History of gunpowder

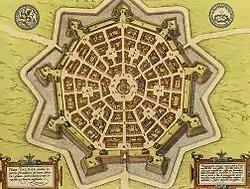
17th-century map of the city of Palmanova, Italy, an example of a Venetian star fort

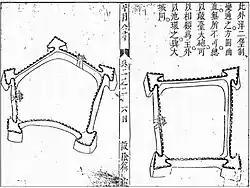
Chinese angled bastion fort, 1638

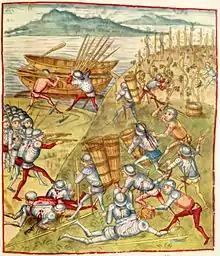
Two soldiers on the left using arquebuses, 1470.

Gun development and proliferation in China continued under the Ming dynasty. The success of its founder Zhu Yuanzhang, who declared his reign to be the era of Hongwu, or "Great Martiality," has often been attributed to his effective use of guns.